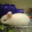
Label: rabbit